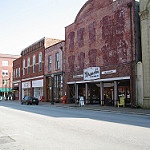
Scene: Outdoor